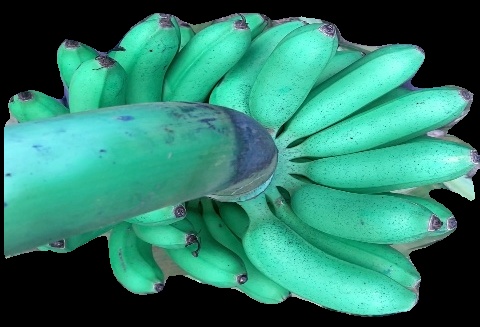
Variety: rasbale
Grade: grade1